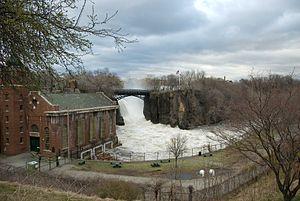
Ce qui suit est la liste des Historic Civil Engineering Landmarks, c'est-à-dire la liste des monuments historiques de génie civil, établie aux États-Unis par l' American Society of Civil Engineers depuis qu'elle a commencé le programme en 1964. Cette désignation est accordée à des projets, des structures et des sites situés aux États-Unis et dans le reste du monde. À compter de 2013, il y a plus de 260 éléments dans cette liste.